Lioré et Olivier LeO H-47

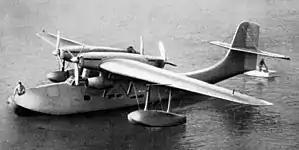

The Lioré et Olivier LeO H-47 was a flying boat airliner built in France in 1936. It was designed to operate passenger services over the South Atlantic, but the outbreak of the Second World War caused the type to be used by the French Navy as a maritime patrol aircraft.